Austria men's national handball team

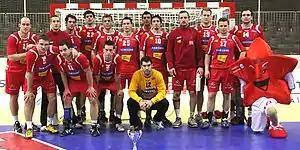
Austria national handball team 2010-01-09

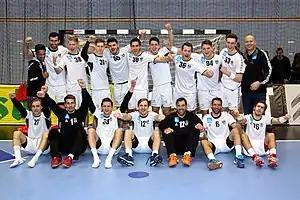
Austria national handball team 2016-01-17

The Austria national handball team is the national handball team of Austria.